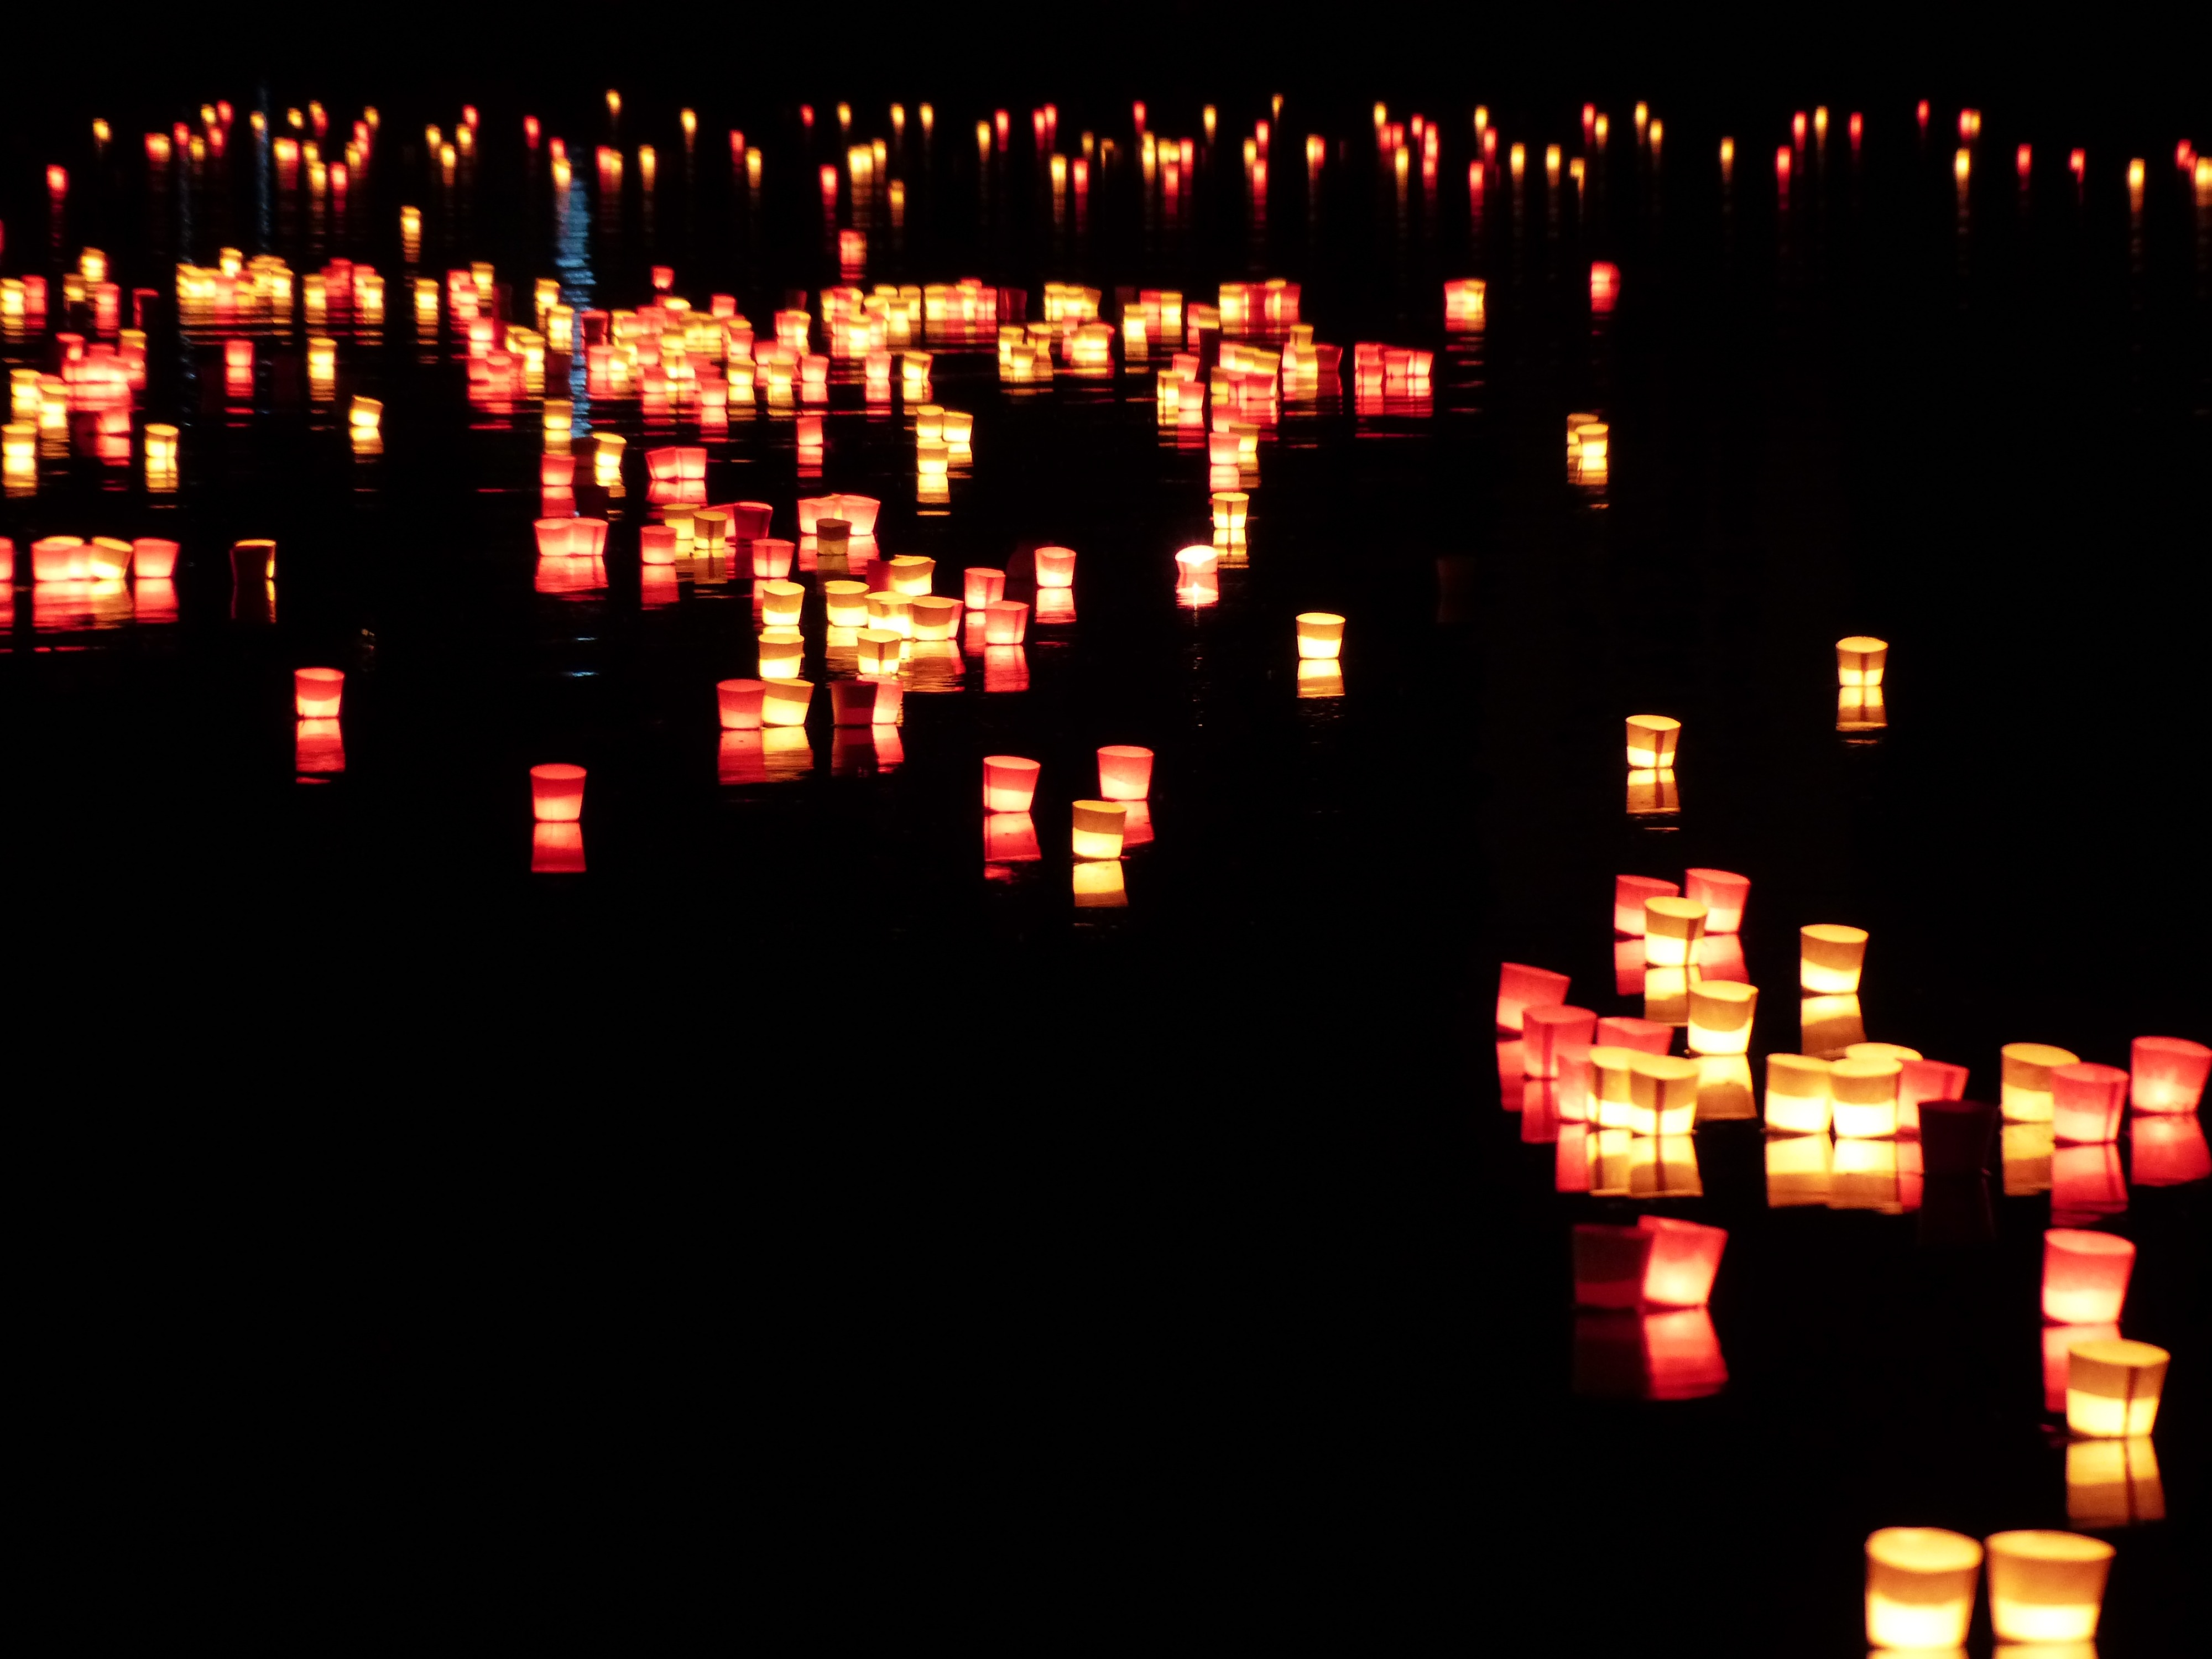
water, night, number, atmosphere, river, swim, love, evening, orange, line, red, romance, yellow, heat, long exposure, christmas decoration, font, festival, lights, candles, mood, candlelight, screenshot, ulm, festival of lights, christmas lights, thousands, floating candles, lights serenade